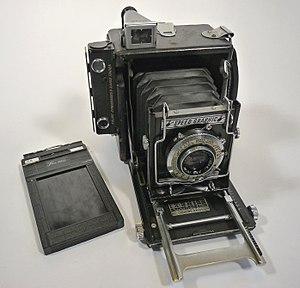
Cet article présente une liste des marques et fabricants de matériel photographique.